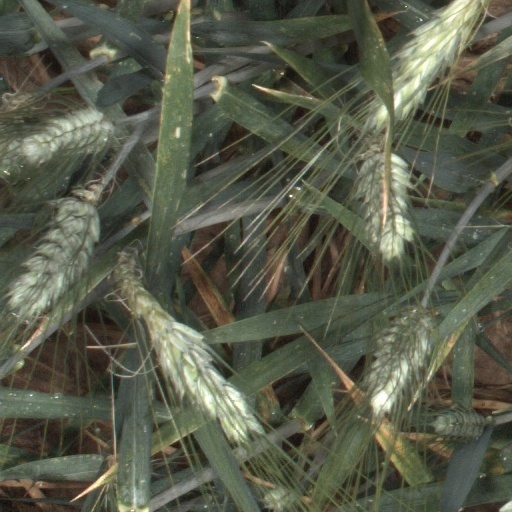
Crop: wheat